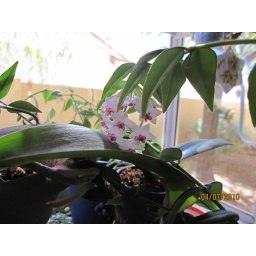
Hoya bella in my kitchen greenhouse window blooming for the first time